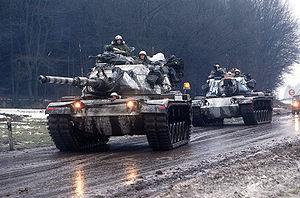
Le char M60 Patton est un char de combat principal américain de deuxième génération développé à partir du char M48A2. Il fut massivement utilisé durant la guerre froide par les États-Unis et leurs alliés et reste encore largement utilisé aujourd'hui, bien qu'il ait été remplacé aux États-Unis par le M1 Abrams.